Jibon Saathi

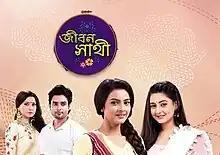

Jibon Saathi is an Indian Bengali Language Romantic Drama Thriller television series which premiered on 5 October 2020 on the Bengali General Entertainment Channel Zee Bangla. The show was produced by Snehasish Chakraborty's "Blues Productions" and starred Diya Basu, Sayan Karmakar, Shrabani Bunia, Rudrajit Mukherjee, and Indrani Dutta in lead roles.